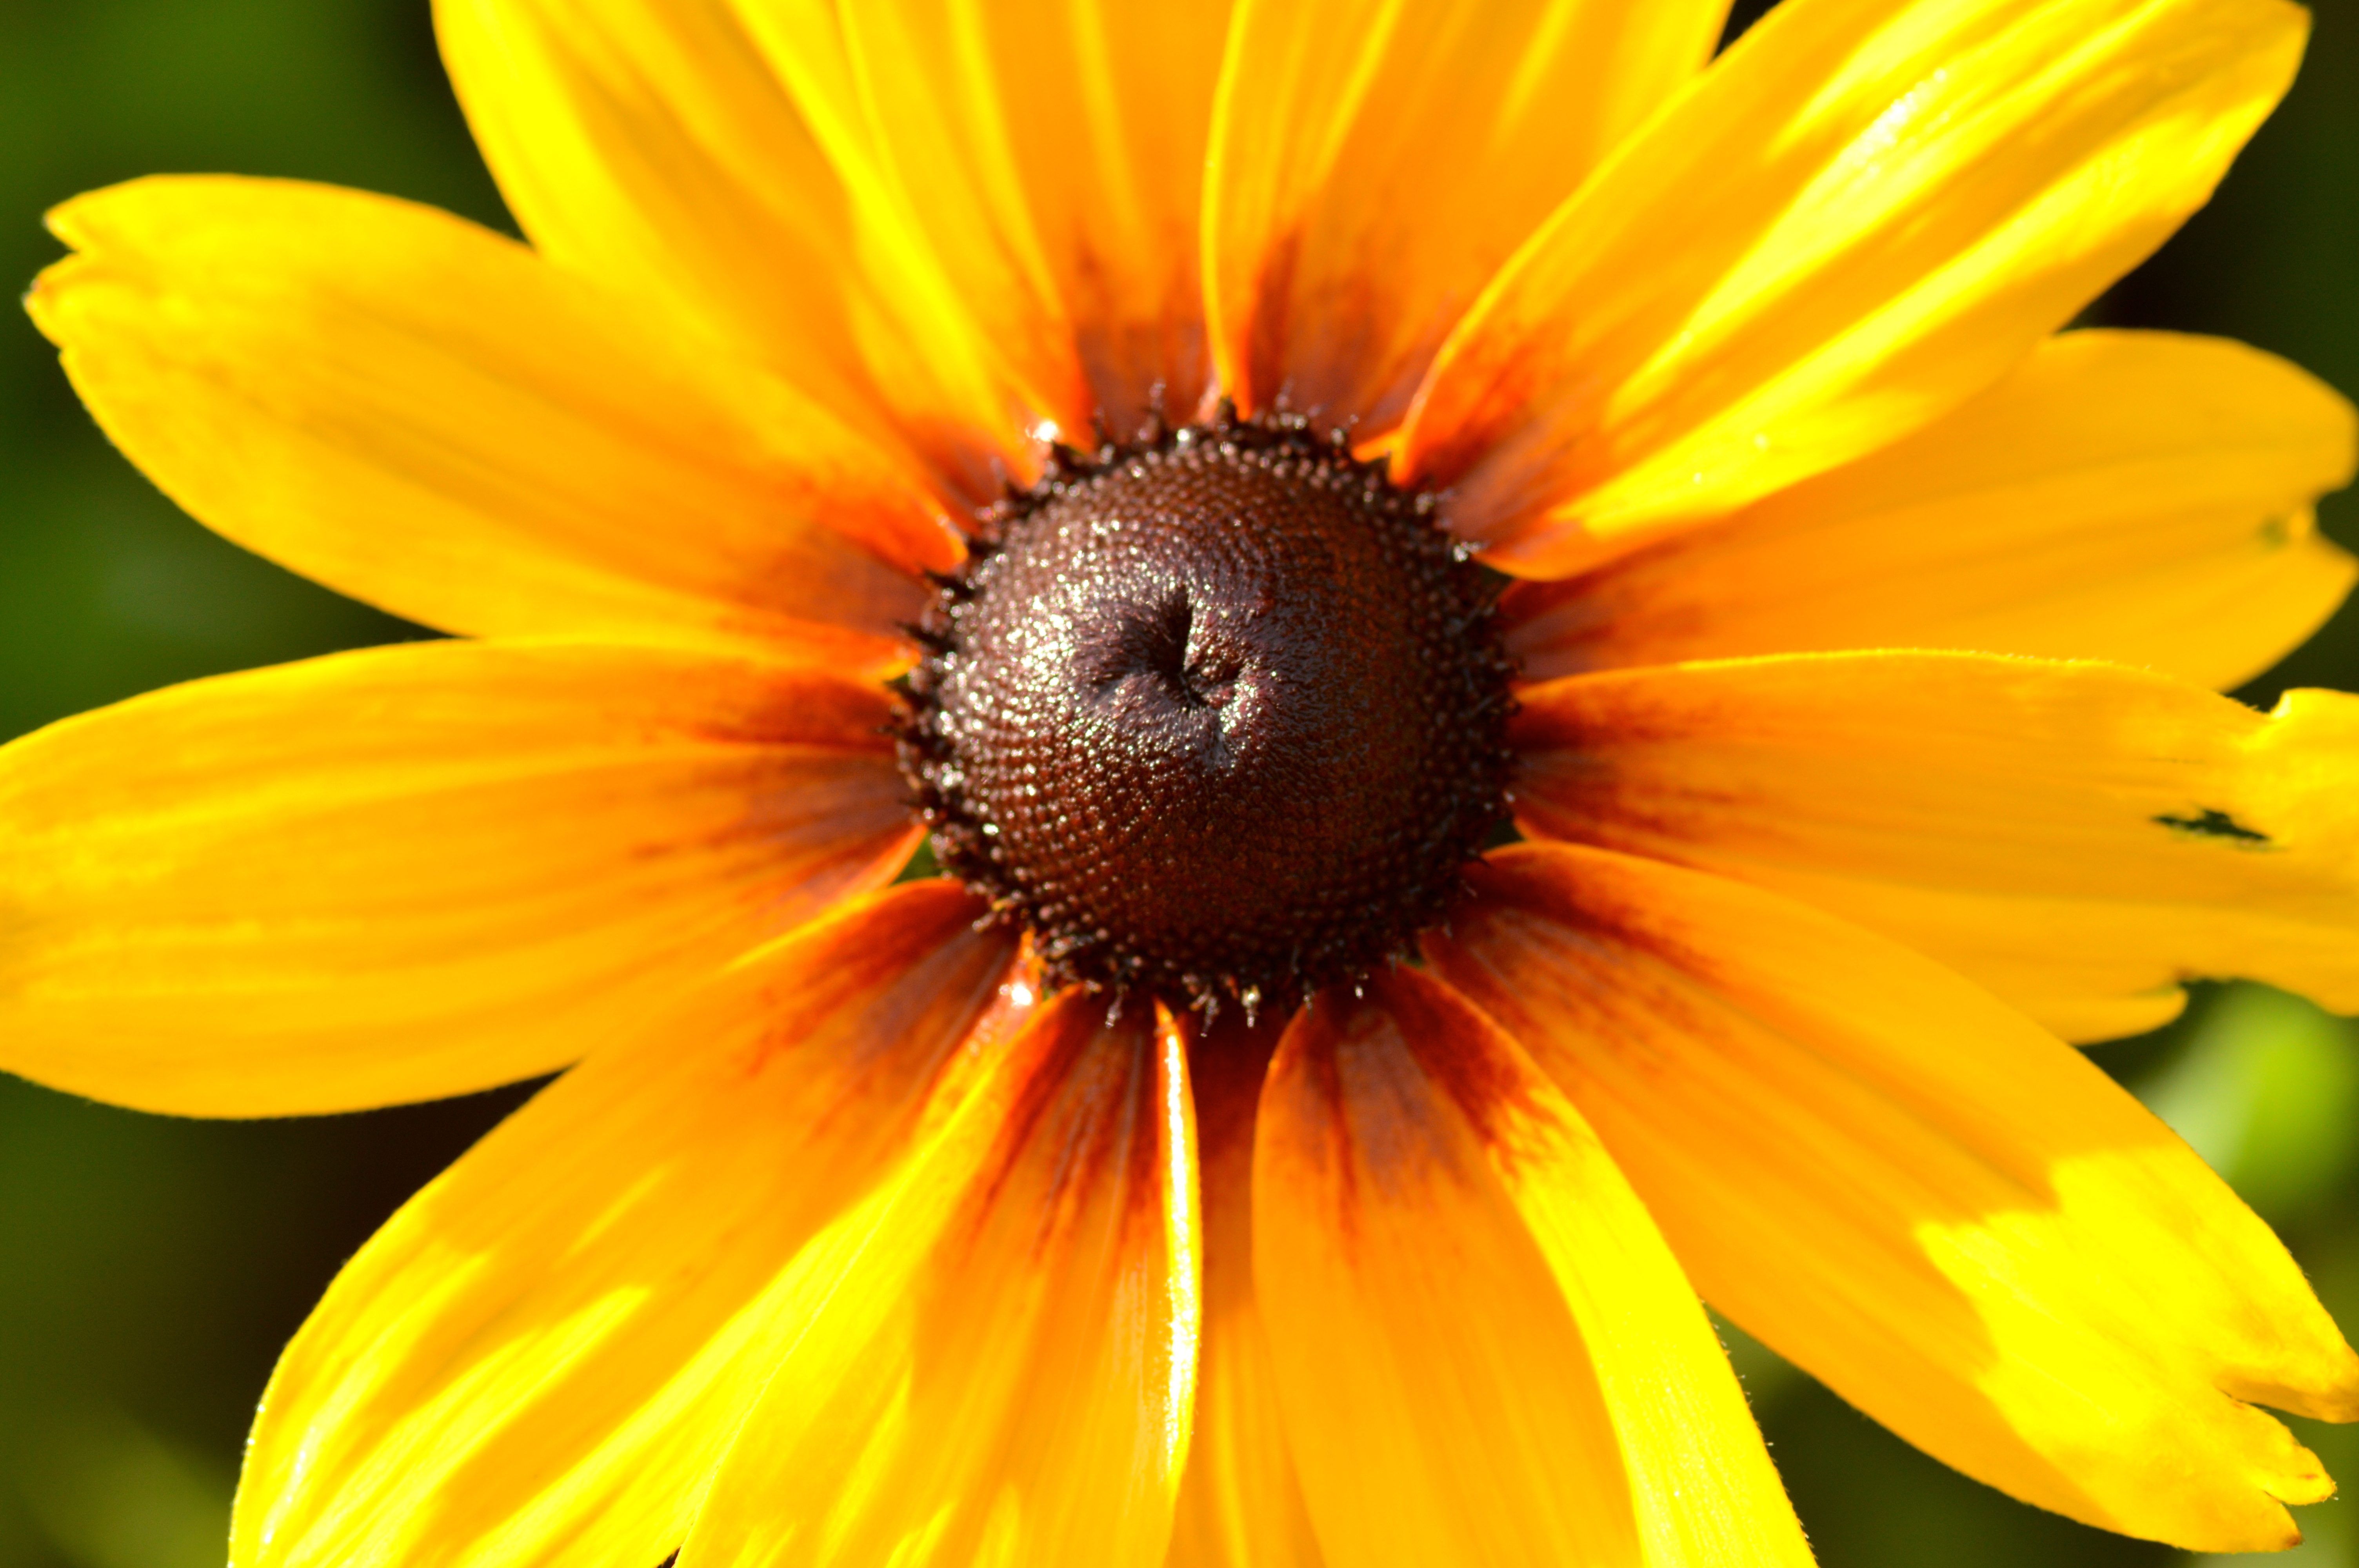
nature, plant, photography, sunlight, flower, petal, daisy, macro, botany, yellow, garden, flora, wildflower, close up, nectar, macro photography, flowering plant, daisy family, plant stem, land plant